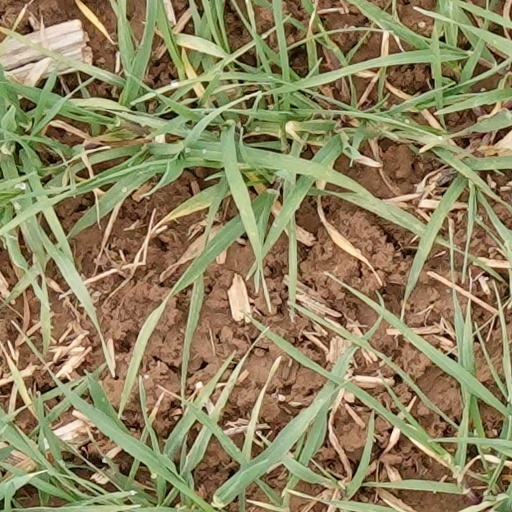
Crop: wheat